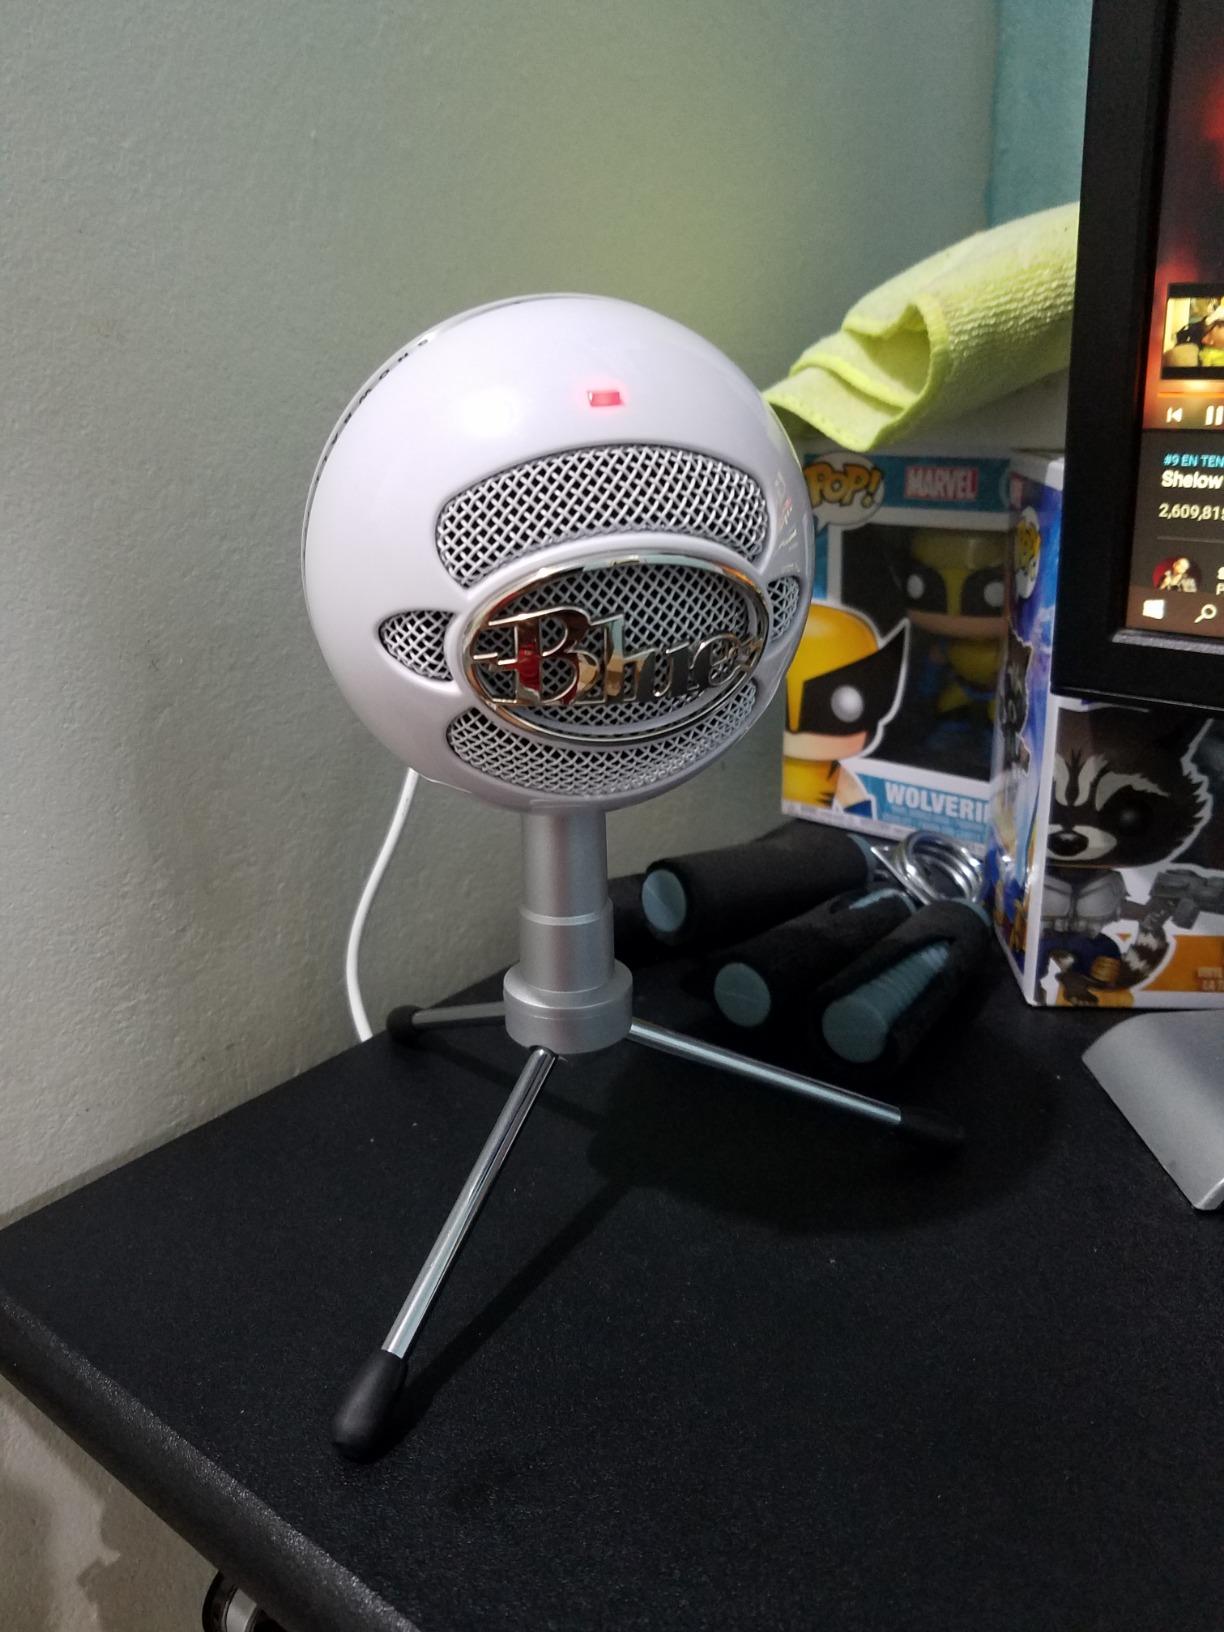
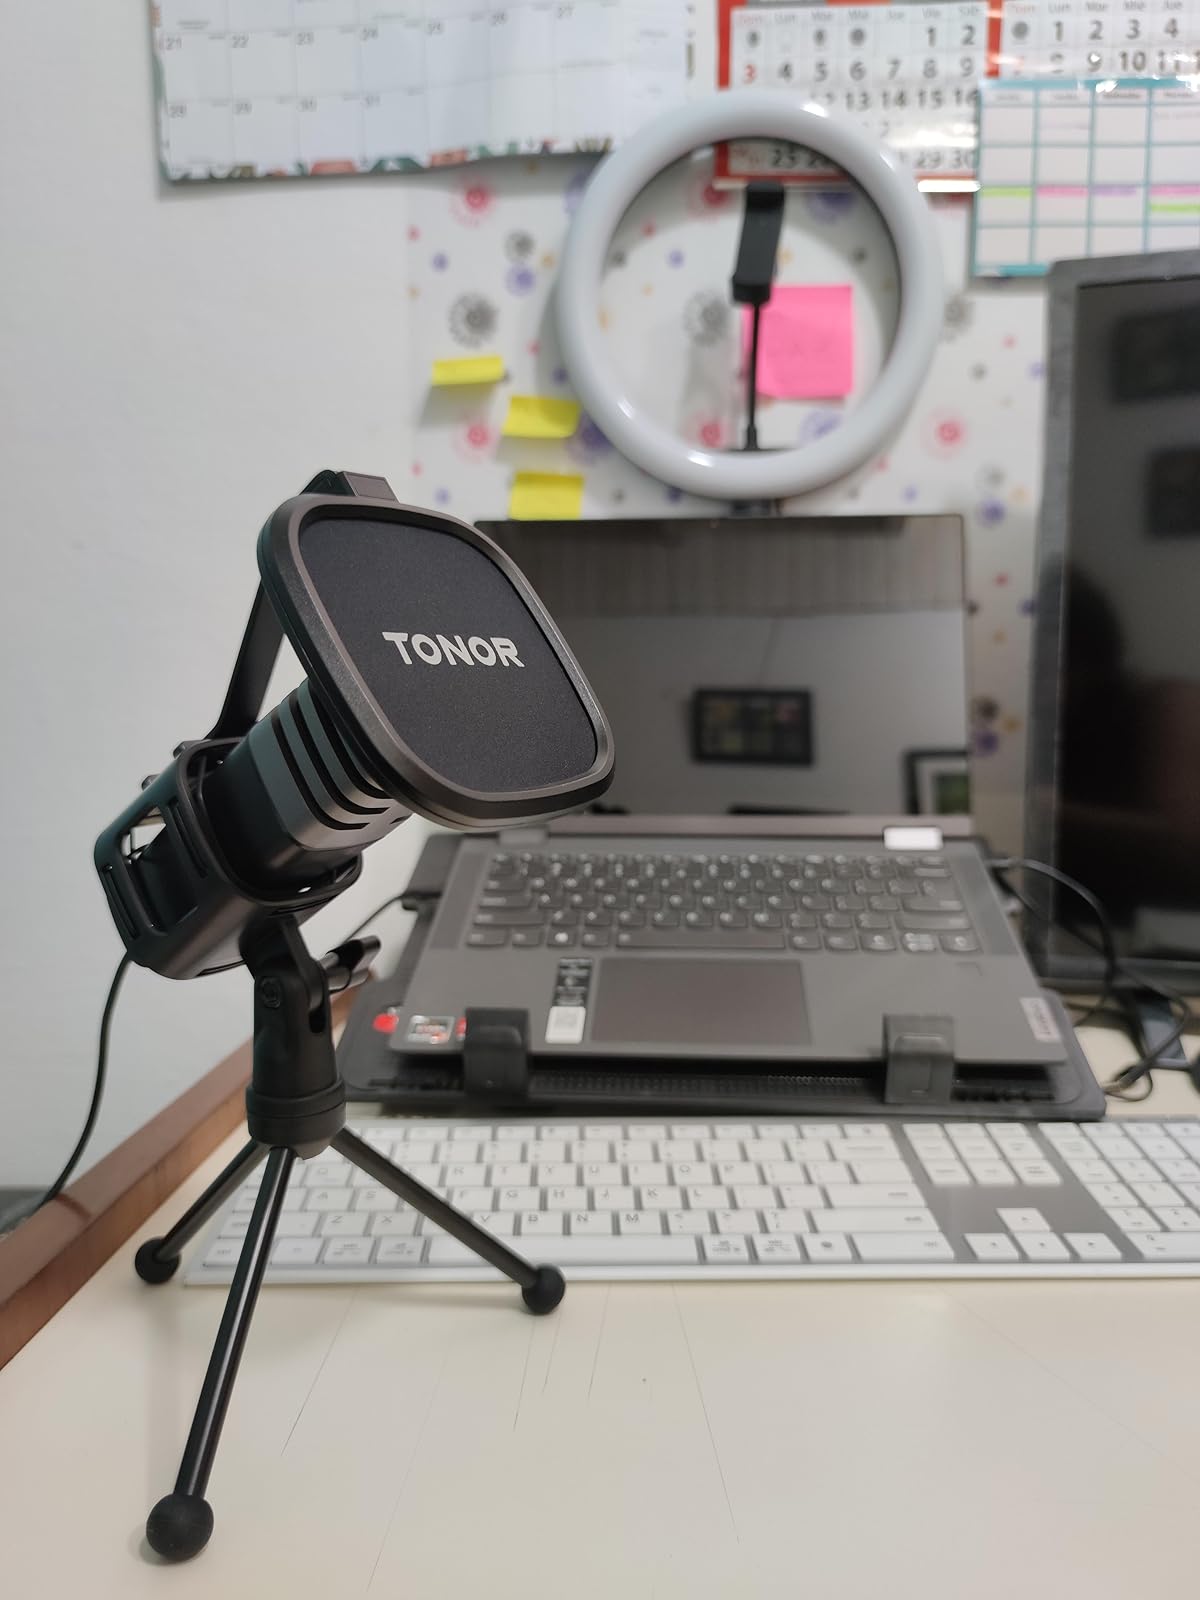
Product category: microphone
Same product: no